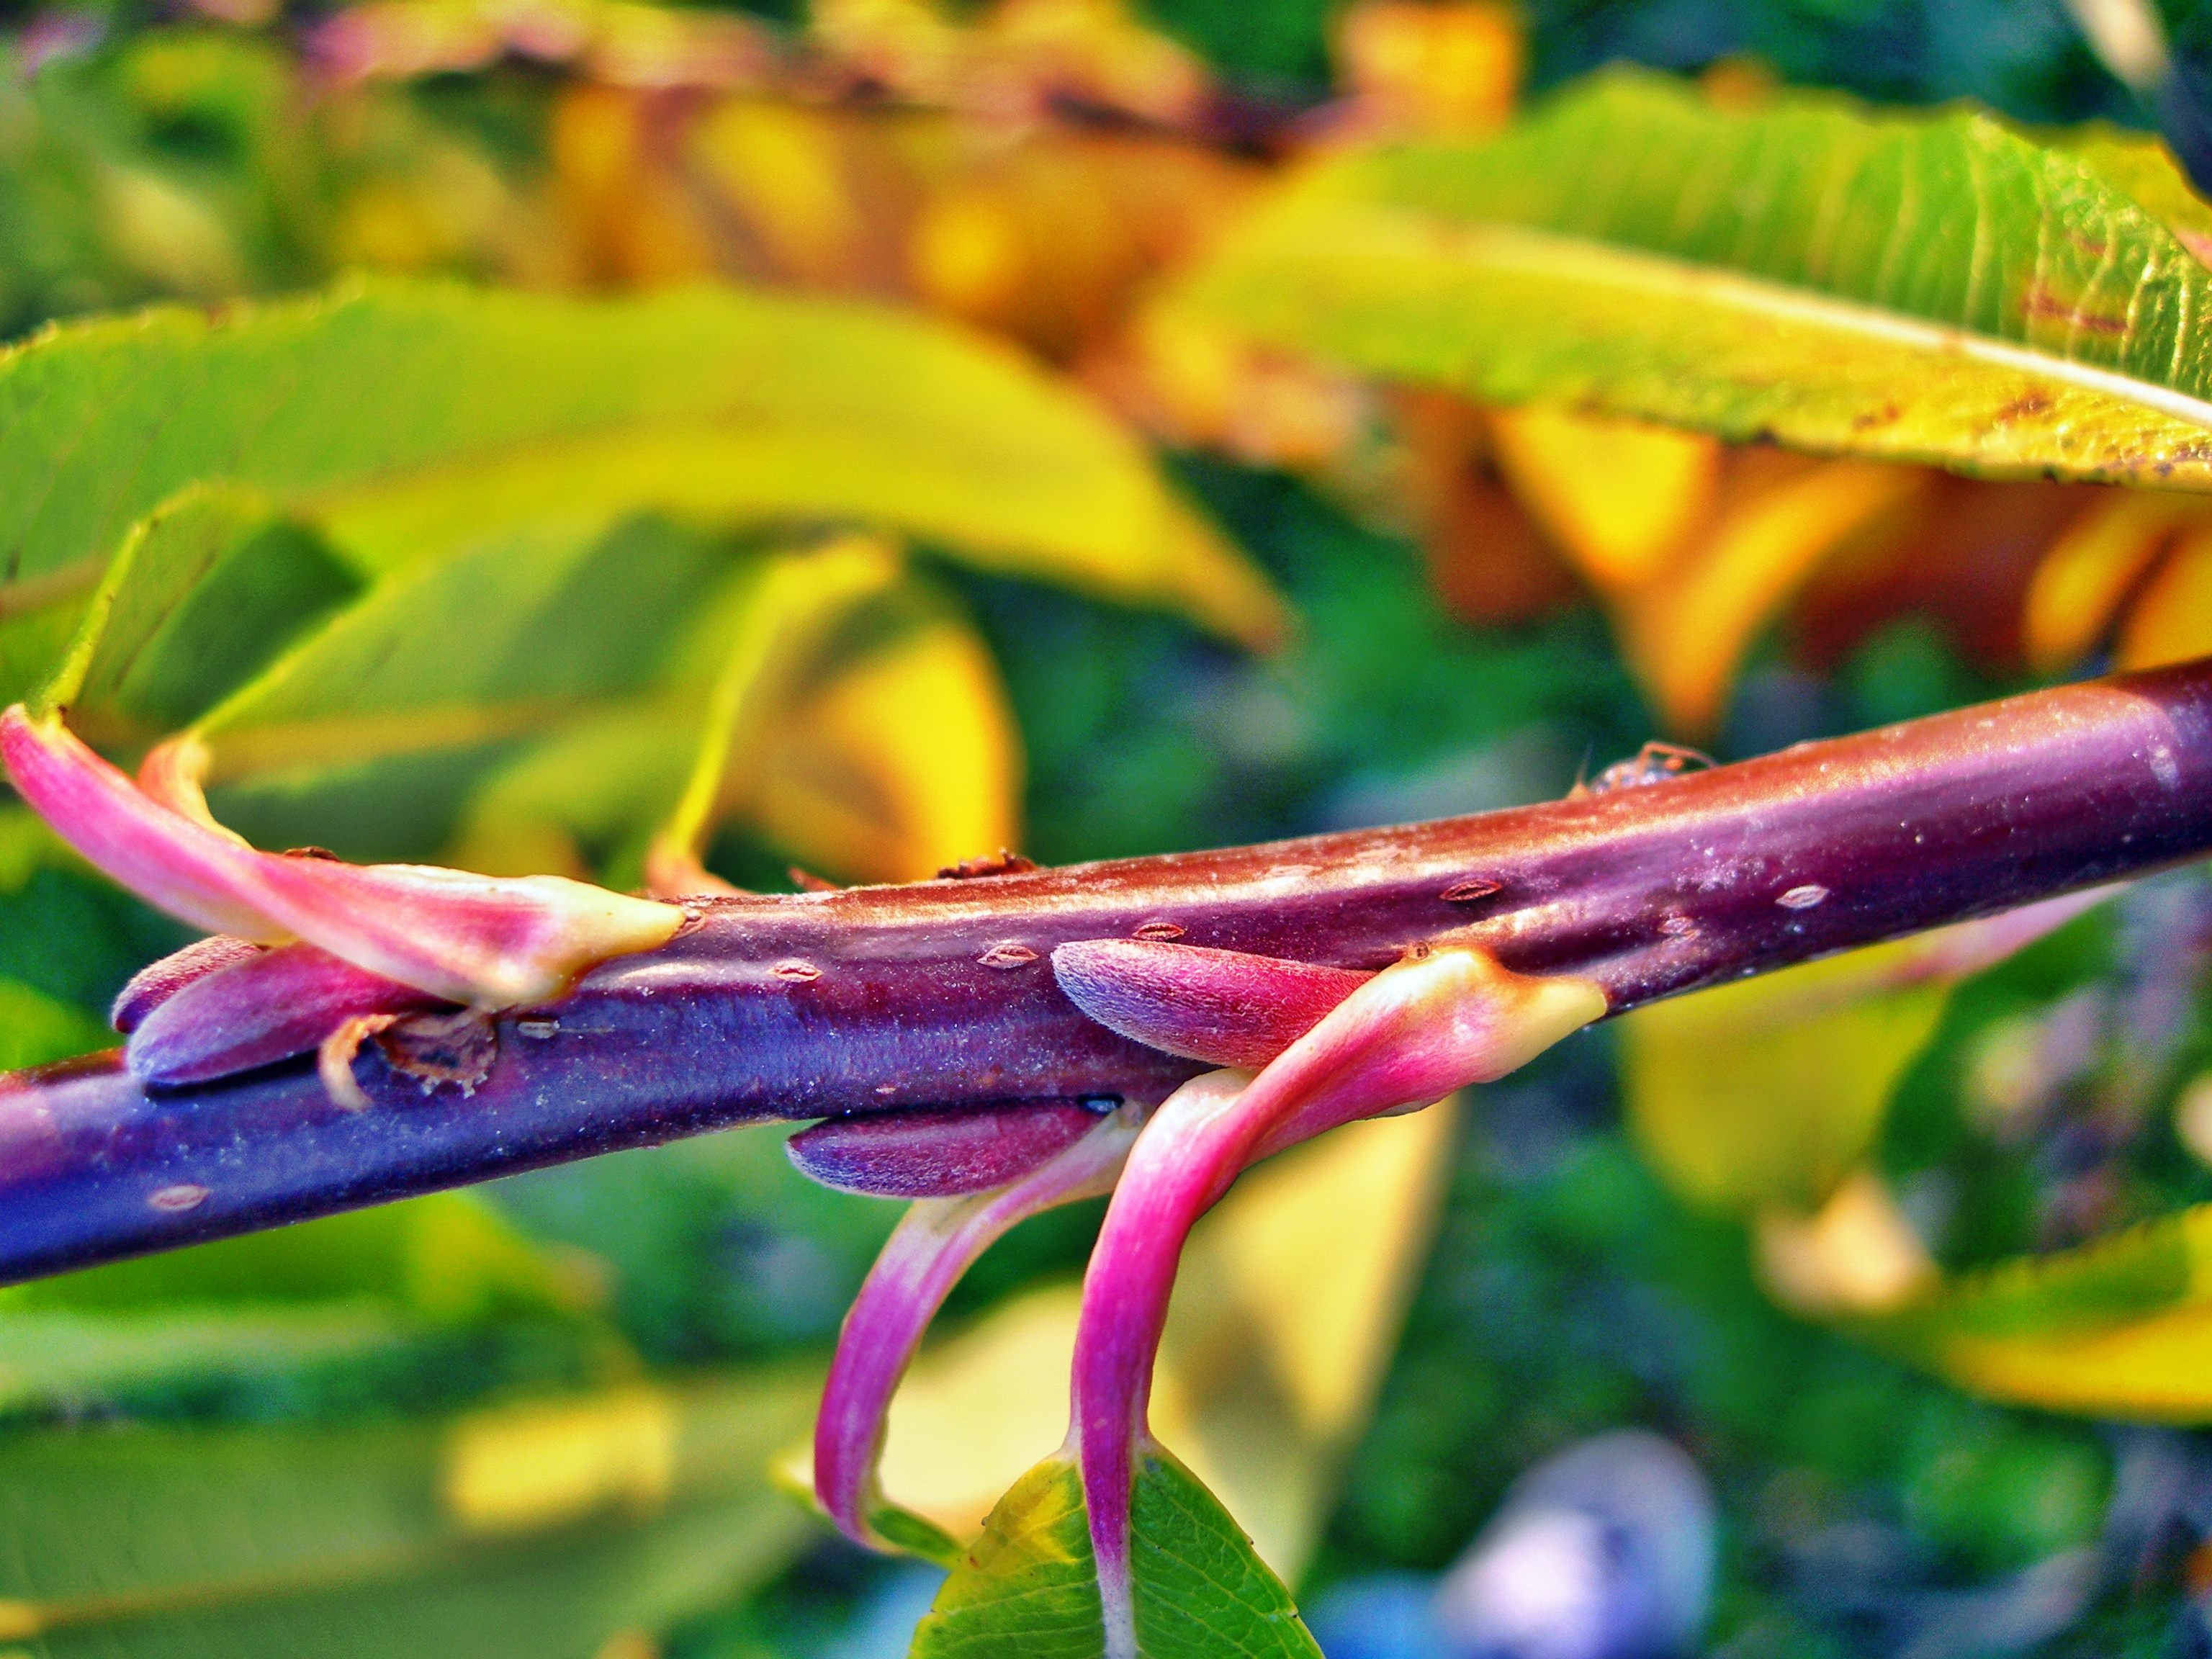
tree, nature, branch, plant, leaf, flower, food, produce, autumn, botany, colorful, flora, close up, shrub, macro photography, woody plant, land plant